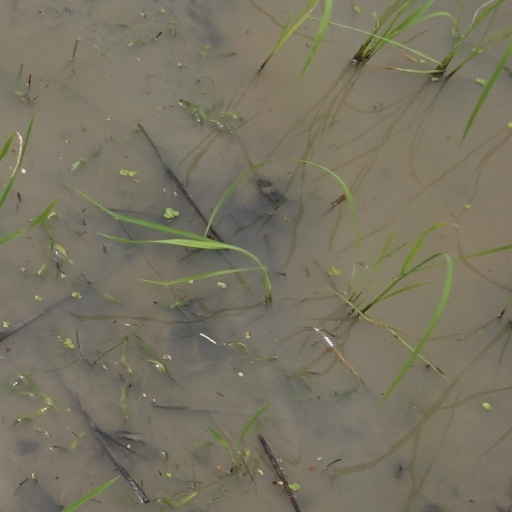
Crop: rice